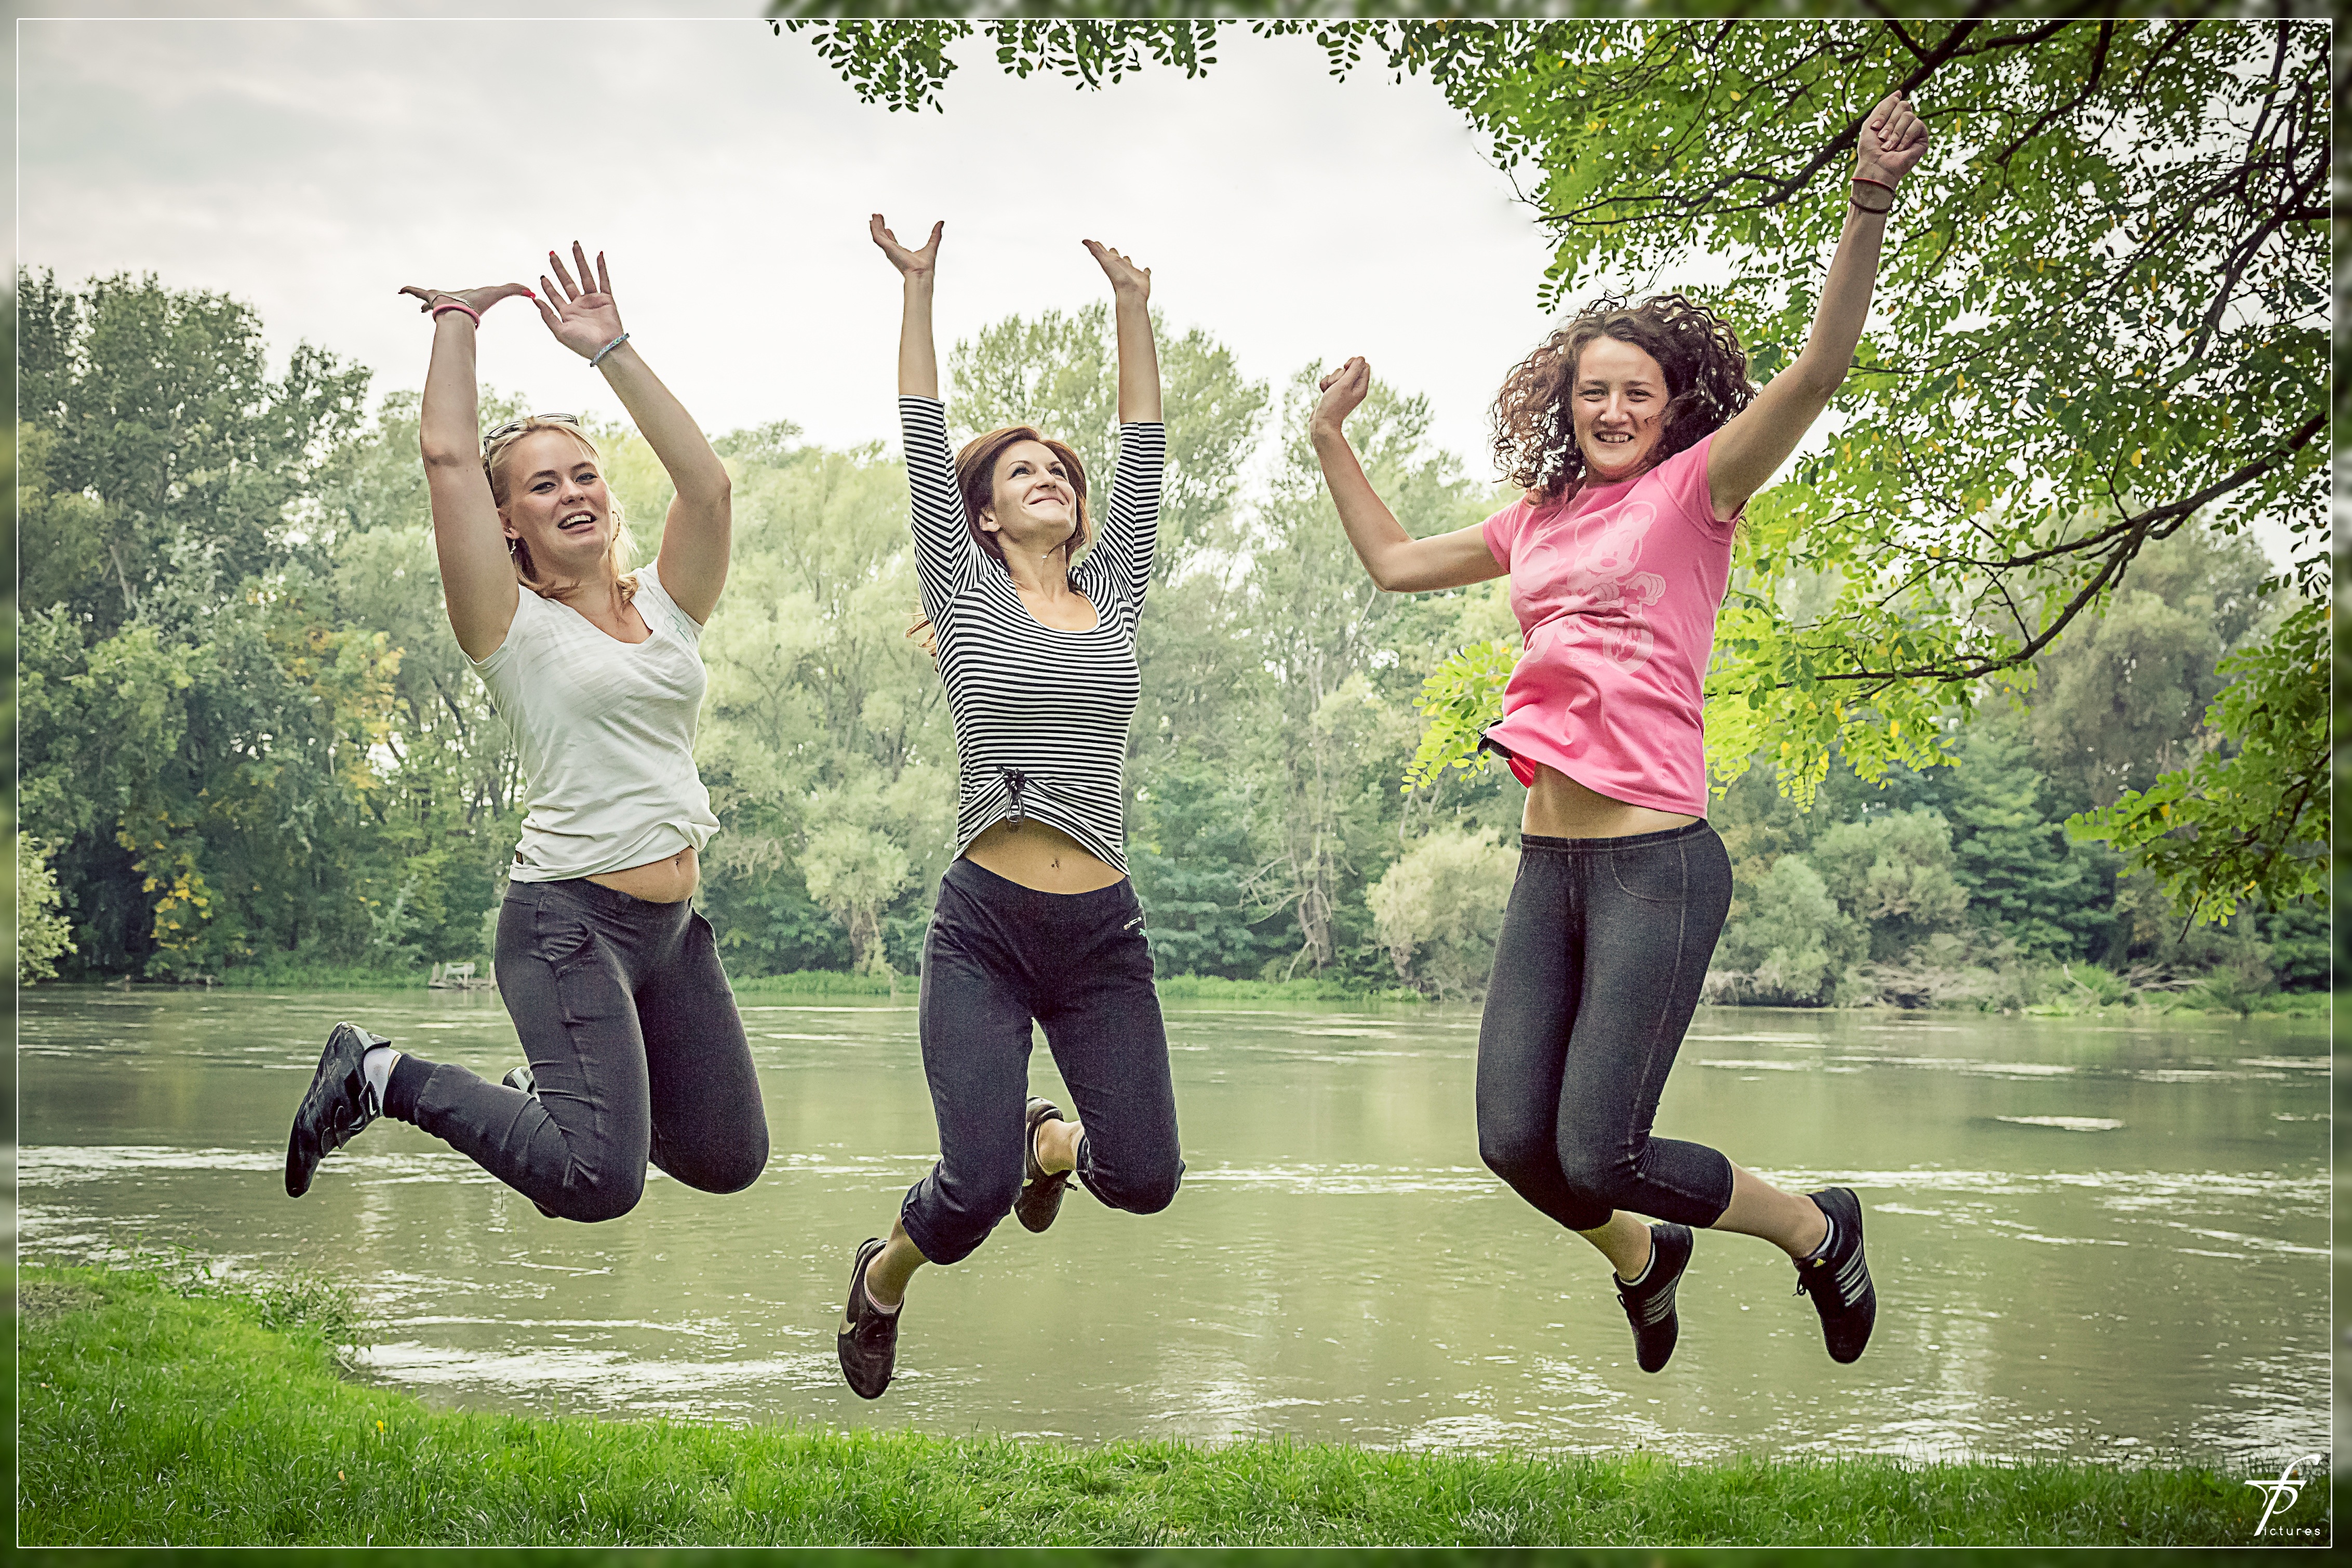
person, people, woman, jump, jumping, female, portrait, park, leisure, outdoors, happy, sports, beautiful, pretty, happy people, physical exercise, human action, physical fitness